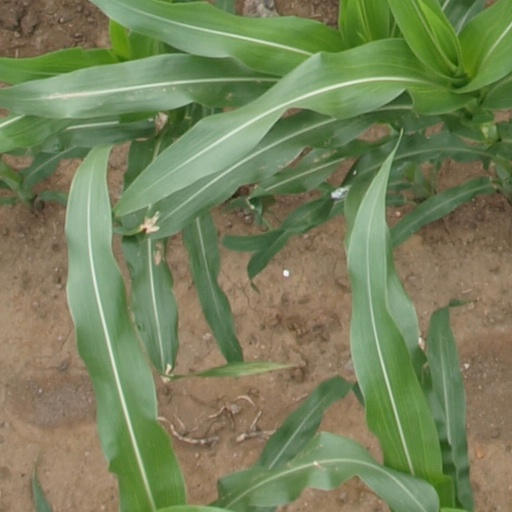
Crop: maize; corn